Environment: real
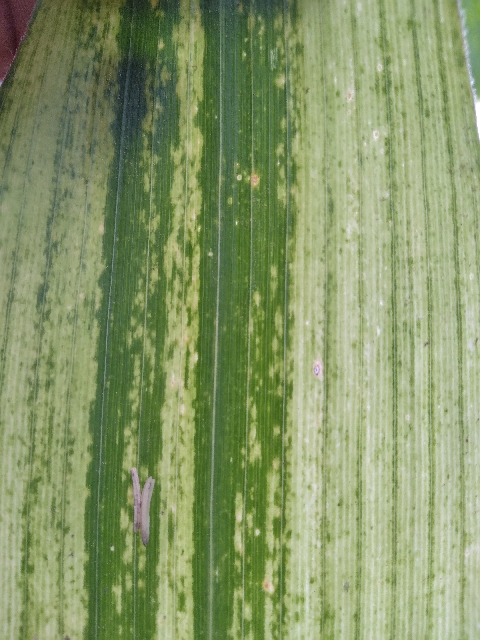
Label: lethal_necrosis